Alderstrøst

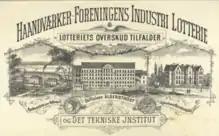
Lottery ticket from Håndværkerforeningen used as part of the financing of the Alderstrøst project

On a board meeting in 1852, the idea was conceived for a "collection lottery" which was to raise funds for the construction of affordable housing for elderly craftsmen in Copenhagen but the lottery was not approved by the authorities until 1857. The Alderstrøst Foundation was established in 1862. Other contributions came from gifts and grants.